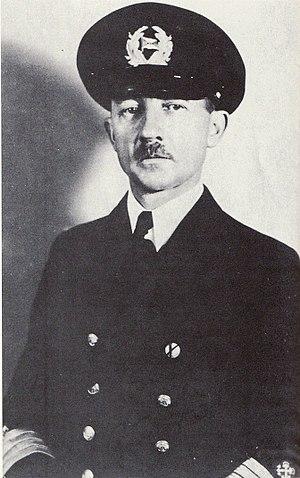
Gustav Schröder, né le 27 septembre 1885 à Haderslev et mort en 1959, était un capitaine de navire allemand.